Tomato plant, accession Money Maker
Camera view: tilt-top (135 deg); turntable rotation: 120 degrees
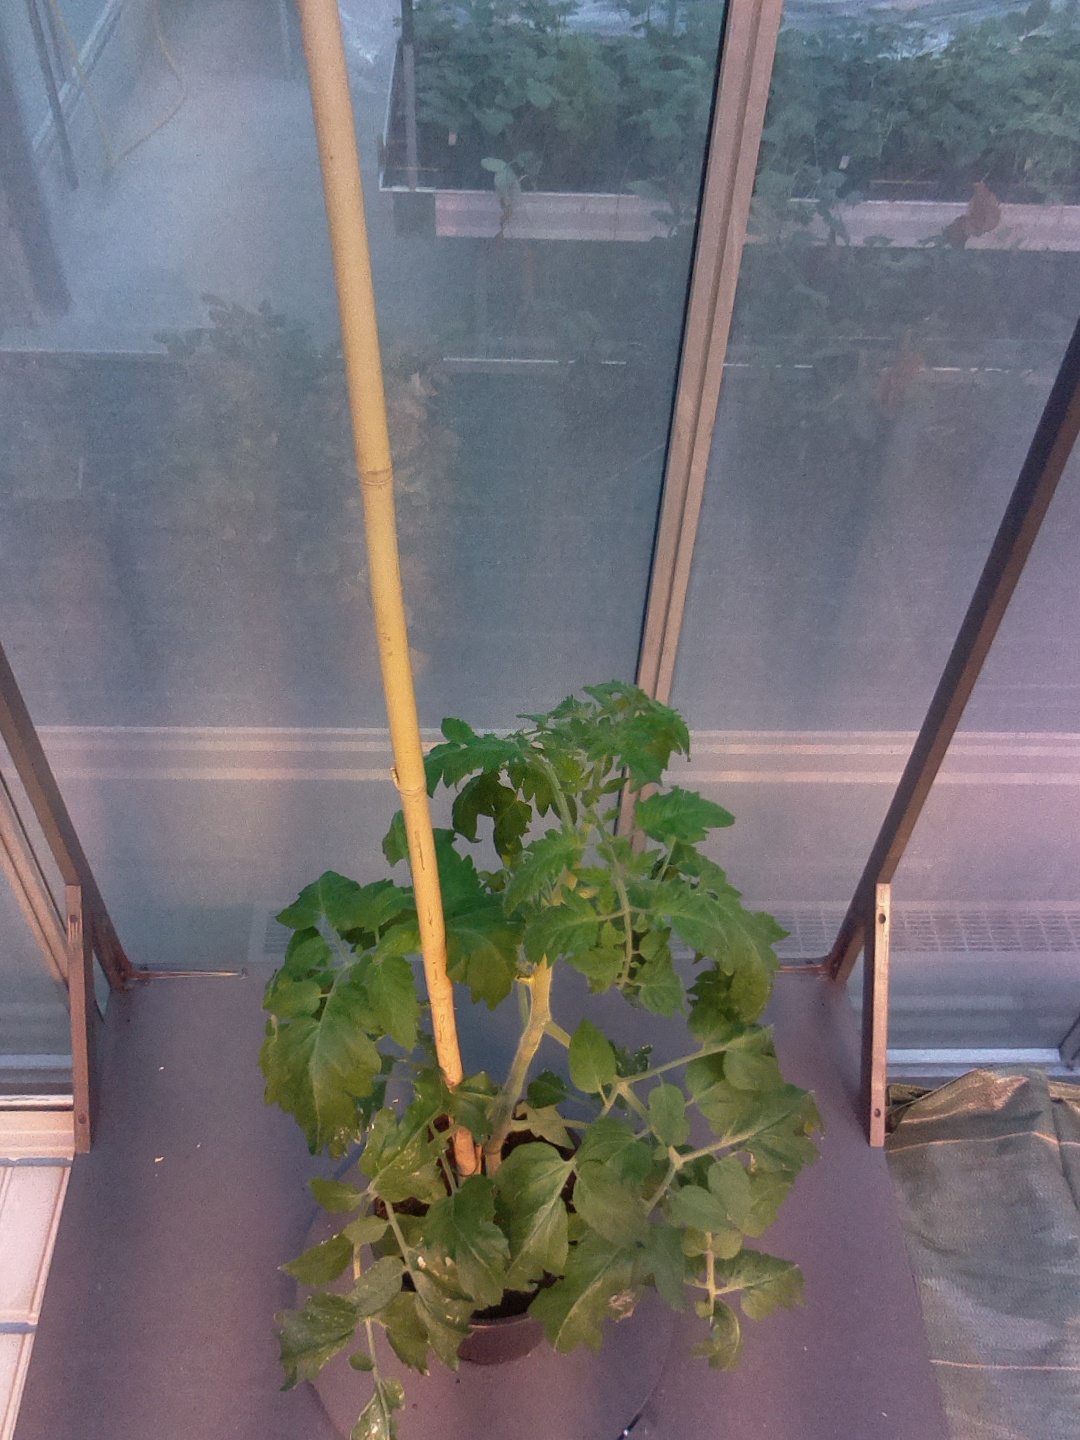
BBCH growth stage 53: 3 inflorescences visible